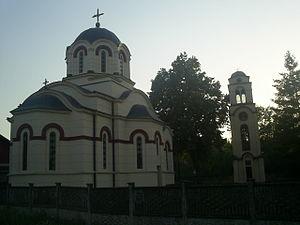
Kijevo est un village de Serbie situé dans la municipalité de Batočina, district de Šumadija. Au recensement de 2011, il comptait 482 habitants.
L'éparchie de Šumadija est une éparchie, c'est-à-dire une circonscription de l'Église orthodoxe serbe. Située au centre de la Serbie, elle a son siège à Kragujevac. À sa tête se trouve l'évêque Jovan.